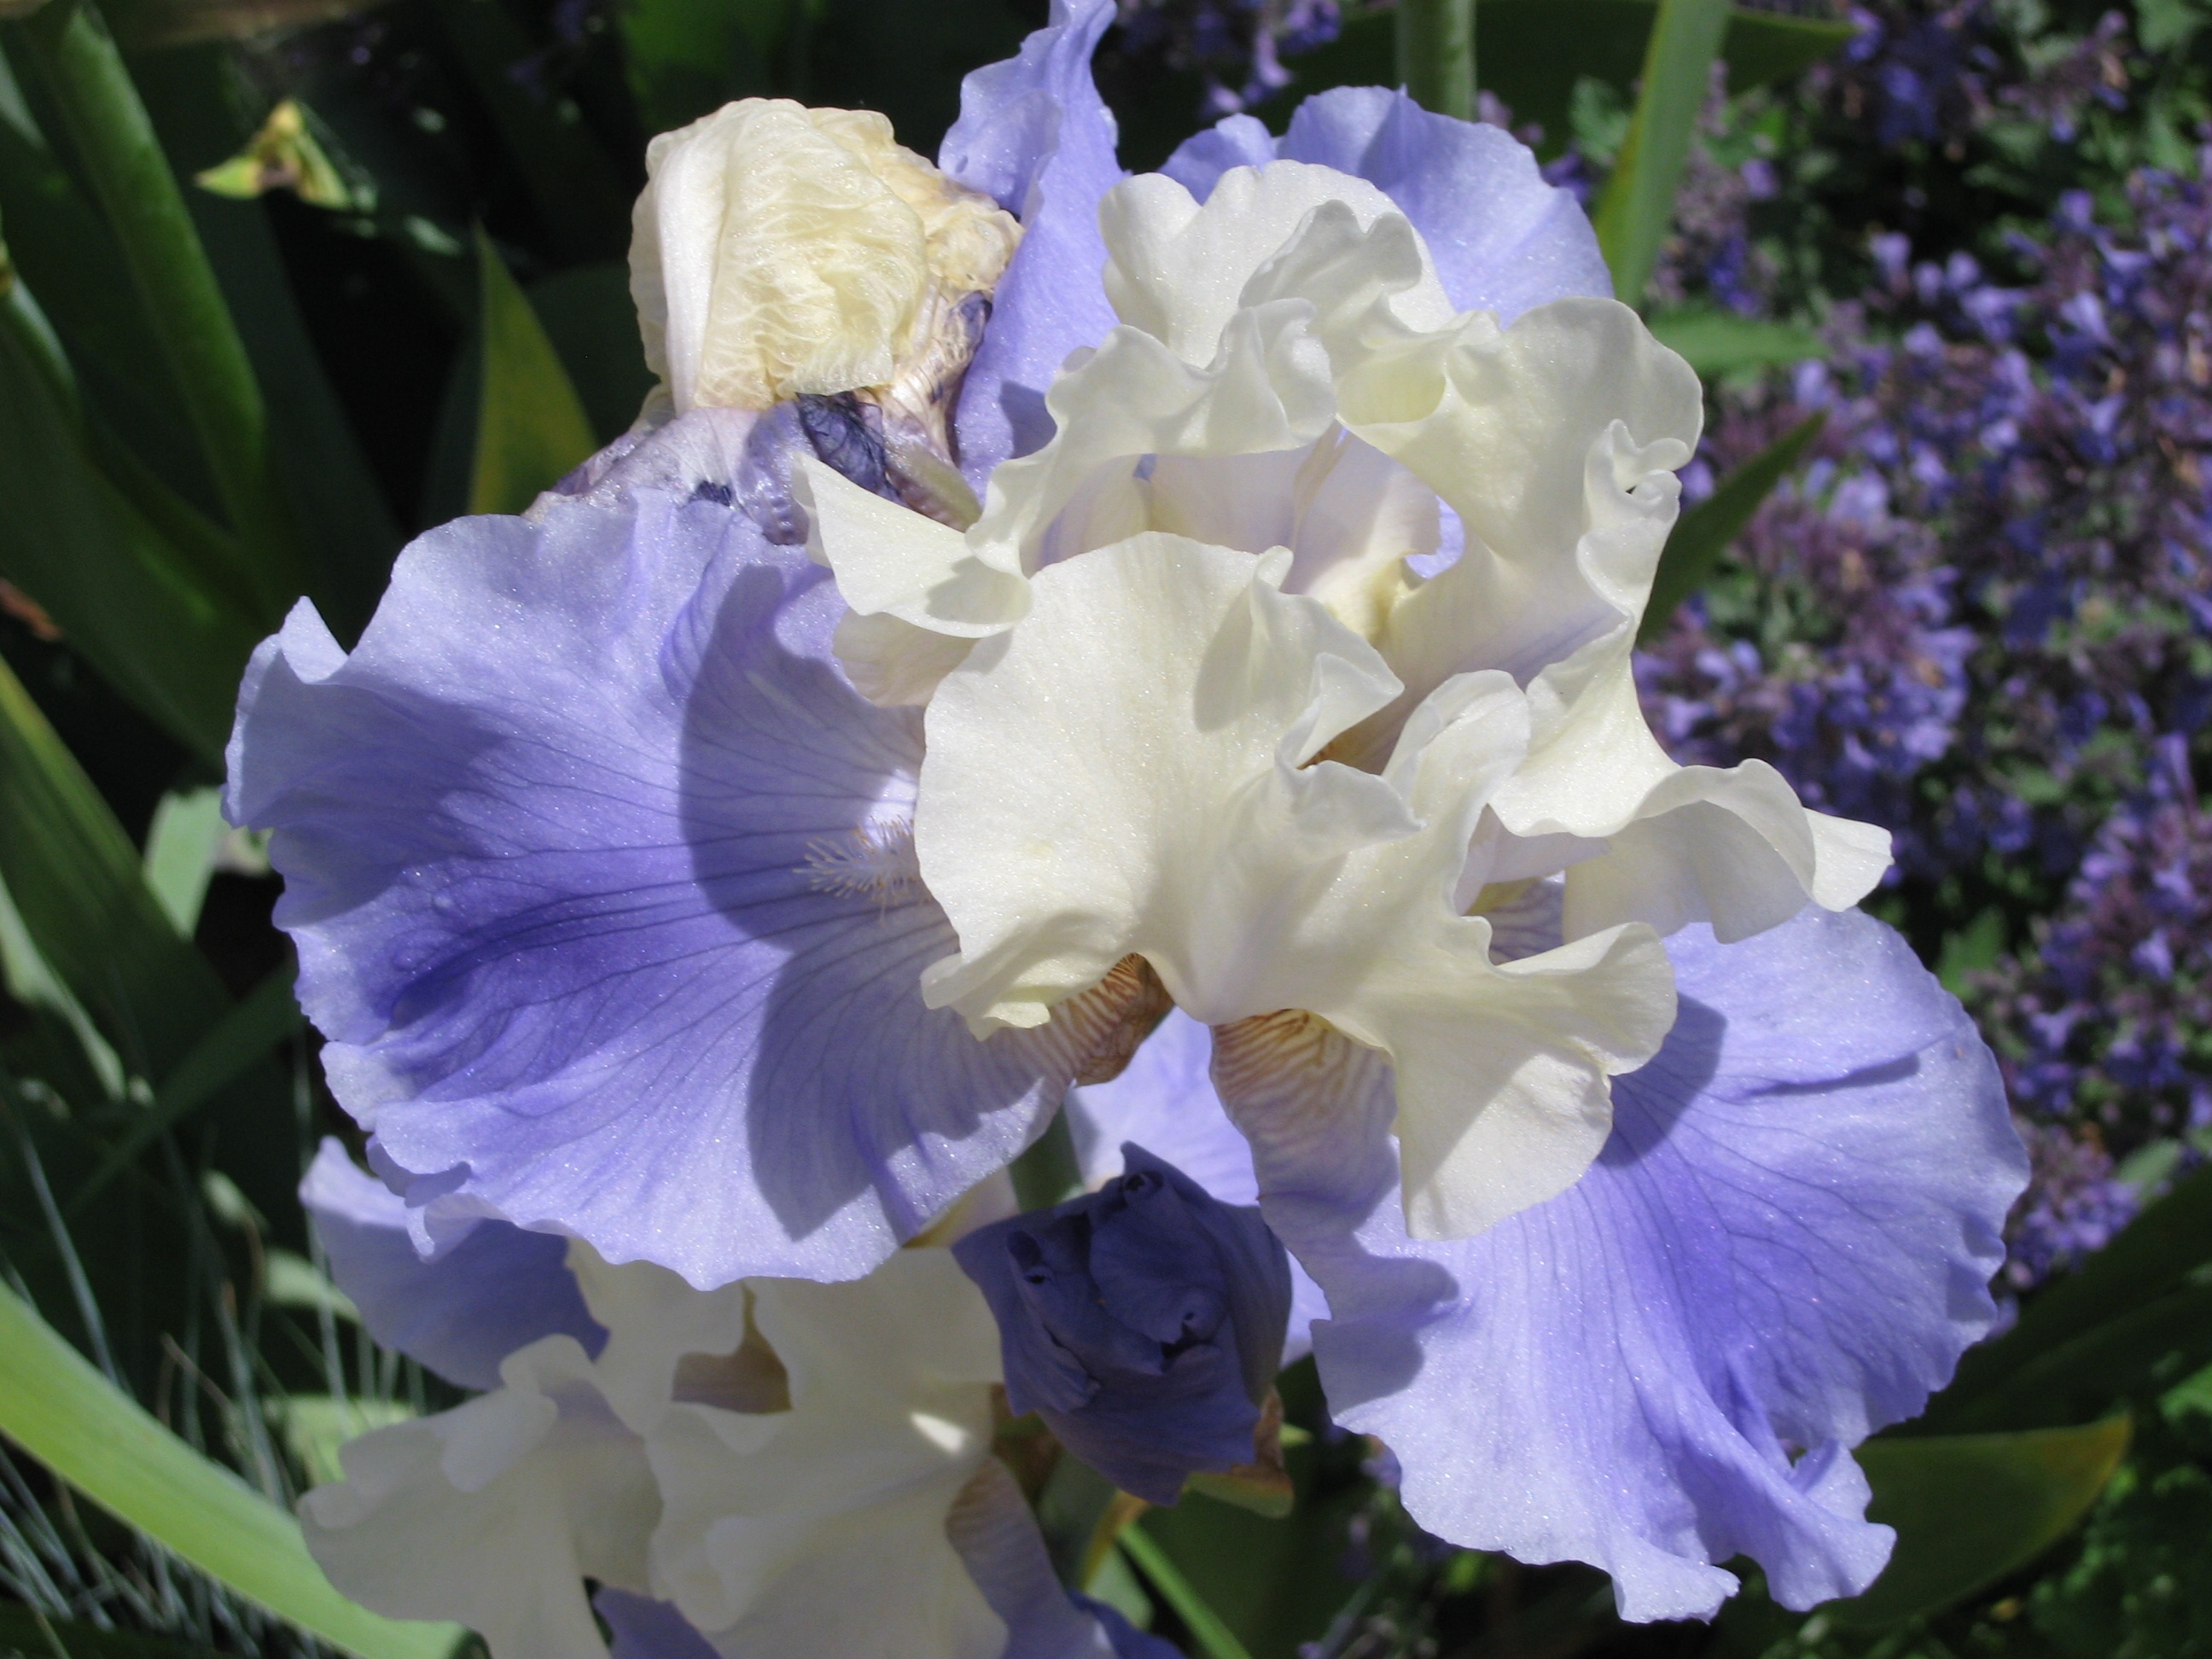
blossom, plant, flower, purple, petal, bloom, botany, garden, flora, iris, eye, flowering plant, land plant, iris family